Celtic Woman

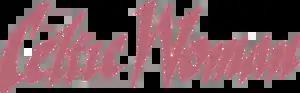
Logo in 2017

Celtic Woman is an all-female Irish musical ensemble, formed in 2004 for a one-time event held in Dublin, Ireland. They started touring internationally as a group after multiple airings on PBS helped to boost the group's popularity.